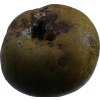
Label: pear